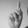
ASL letter: K